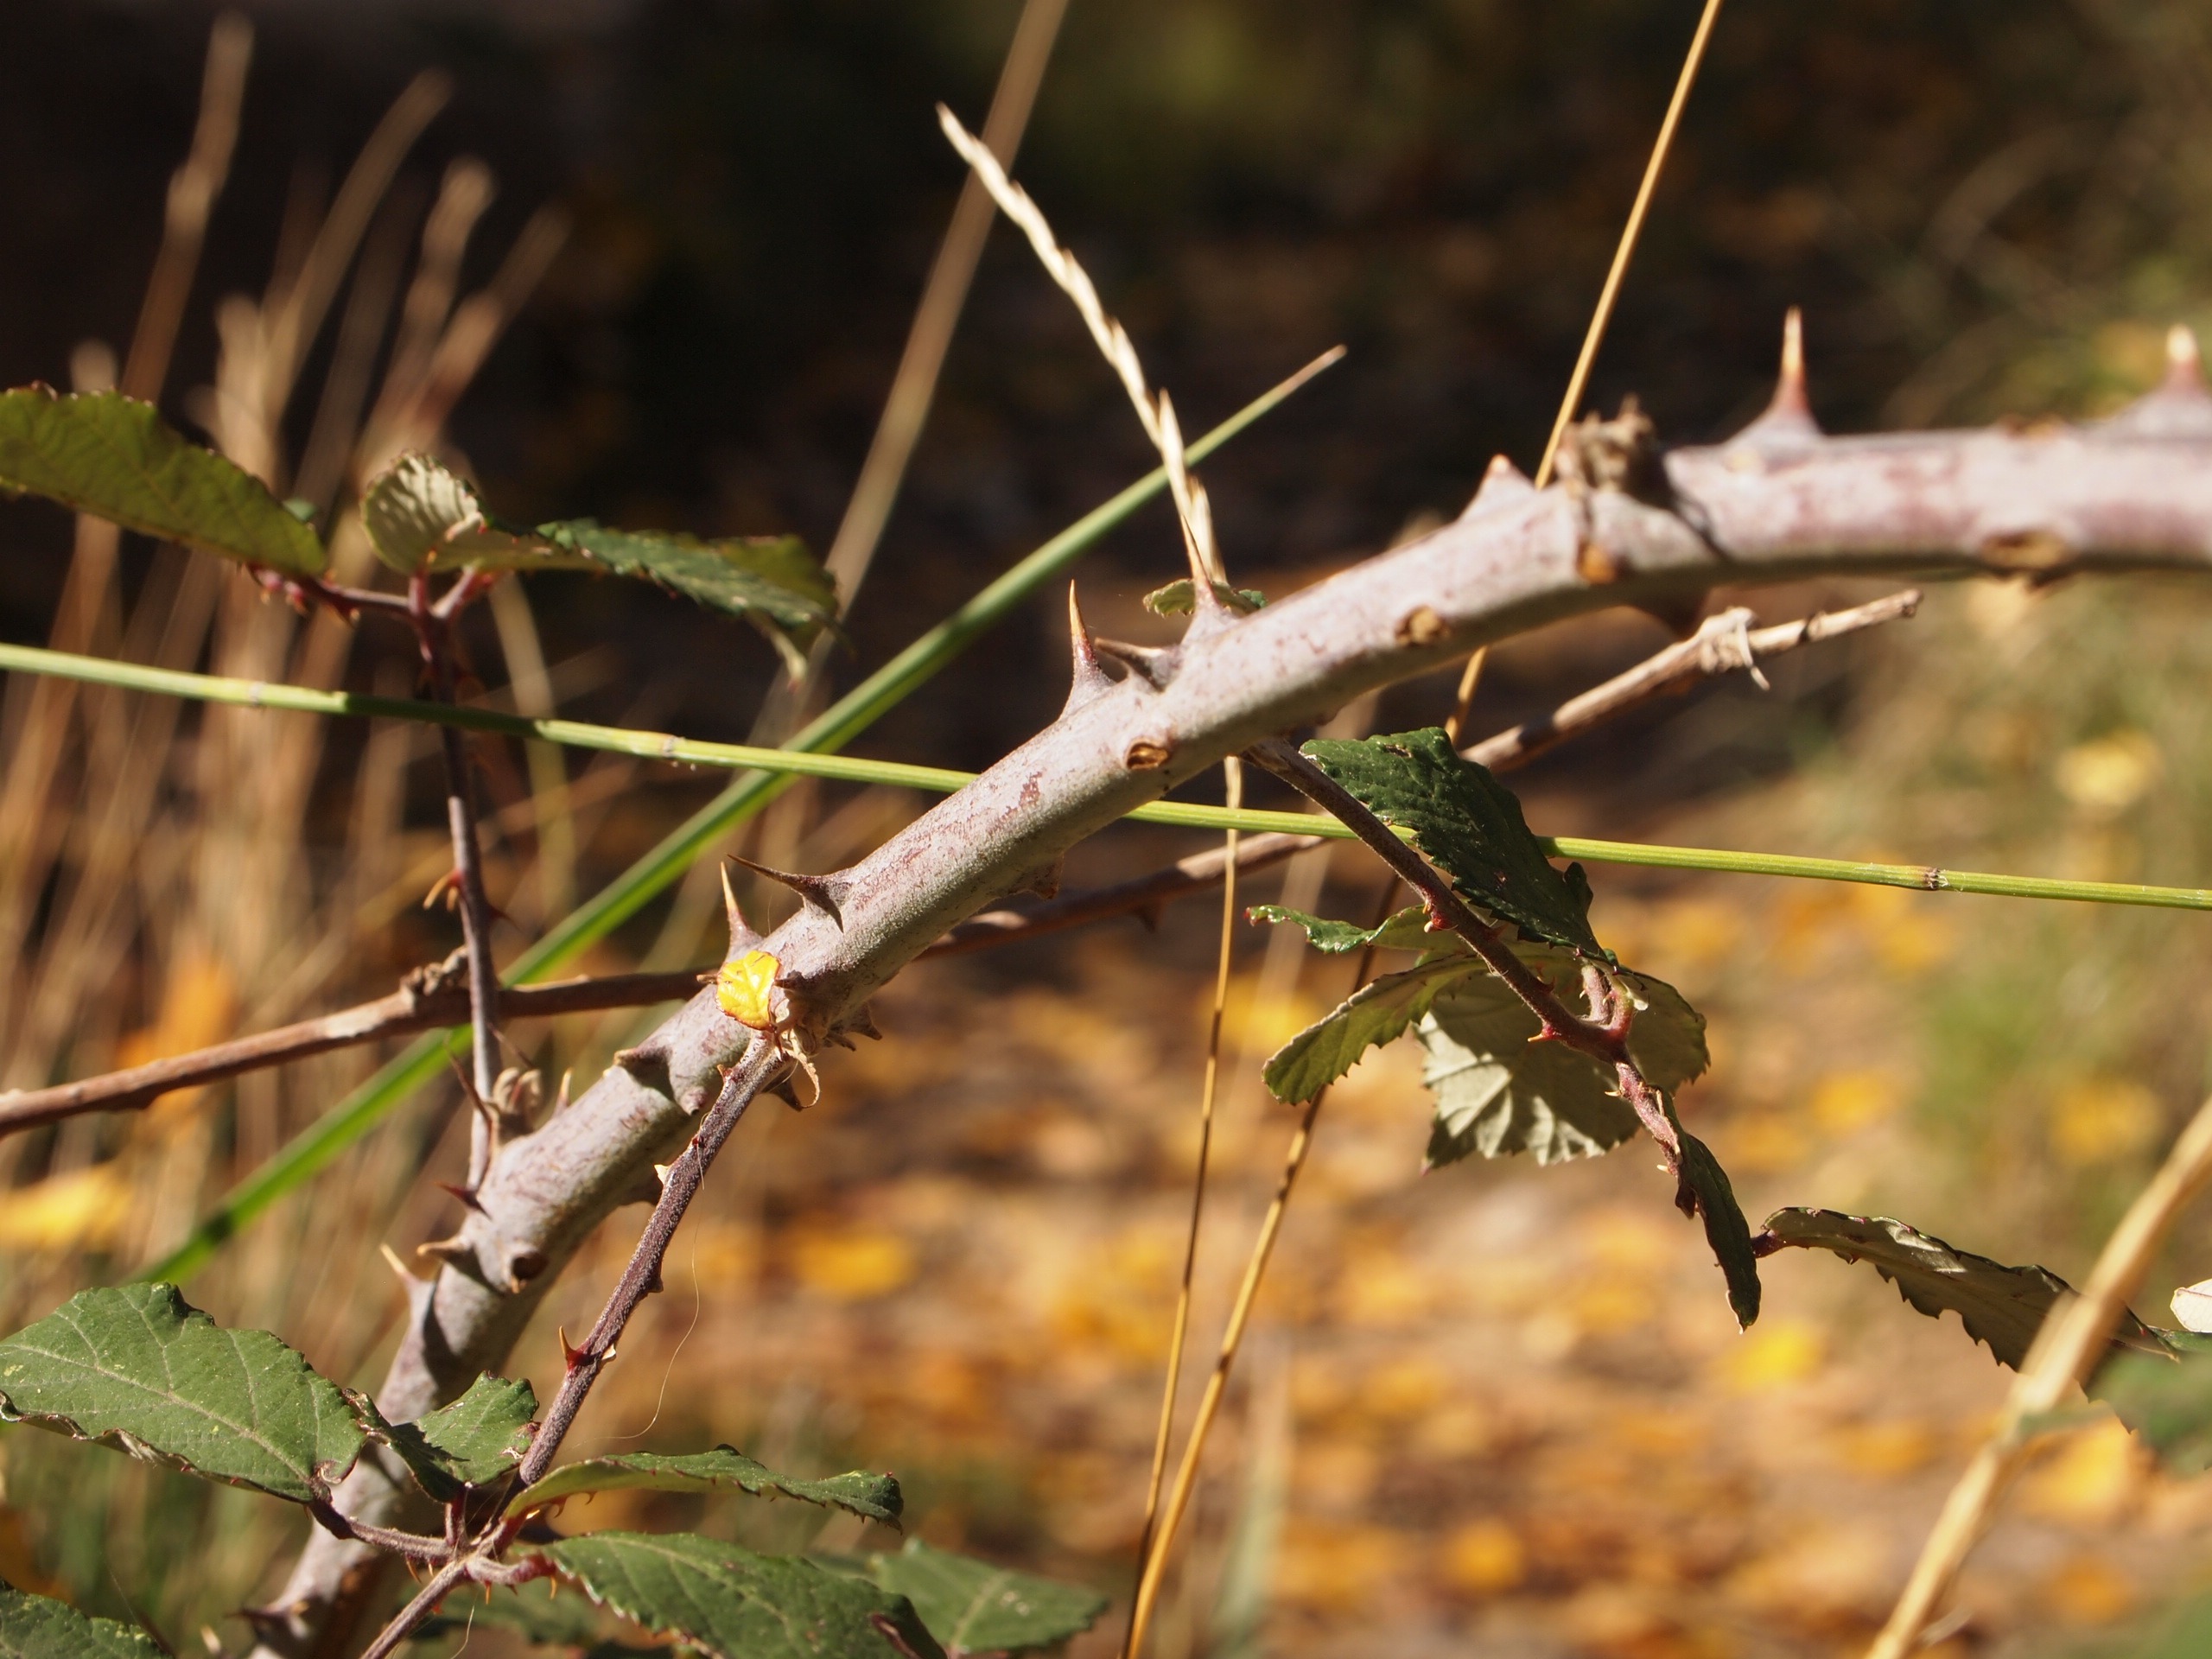
tree, nature, grass, branch, plant, leaf, flora, plants, twig, barbed, thorns, skewer, hawthorn, thorny, zarza, plant stem